SS Nordnorge (1923)

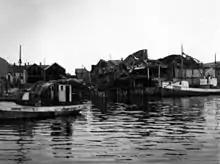
The dock area in Hemnesberget after the fighting in May 1940

The German capture of Hemnesberget was followed by an unsuccessful Norwegian counter-attack from nearby Finneid on 11 May. During the initial advance of the counter-attack the Norwegian forces captured three of the German naval personnel who had manned "Nordnorge", before being pushed back. On 13 May the British and Norwegian forces in the area retreated northwards. The Germans continued their advance on 14 May, while two Royal Navy ships bombarded Hemnesberget the same day, destroying around 160 houses.